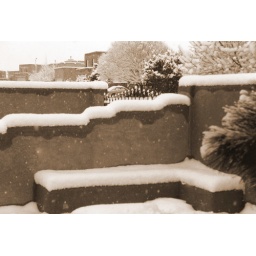
The adobe walls at my house in Santa Fe, c. 1998.